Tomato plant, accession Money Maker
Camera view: tilt-top (135 deg); turntable rotation: 60 degrees
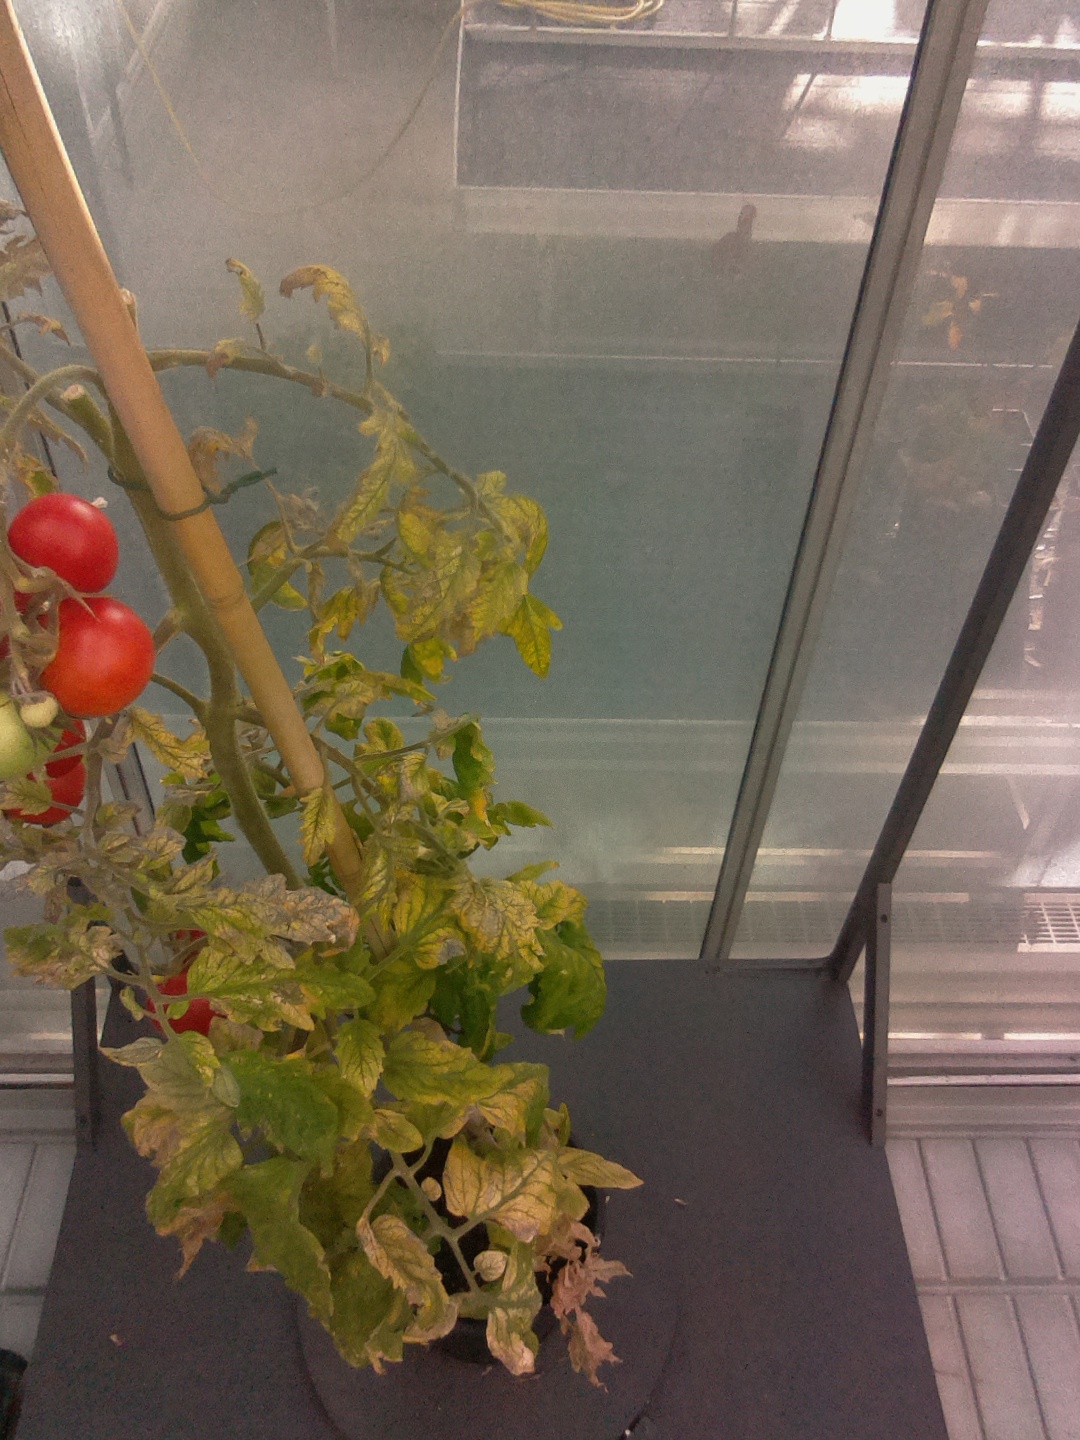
BBCH growth stage 86: 60%-70% of fruits show typical fully ripe color